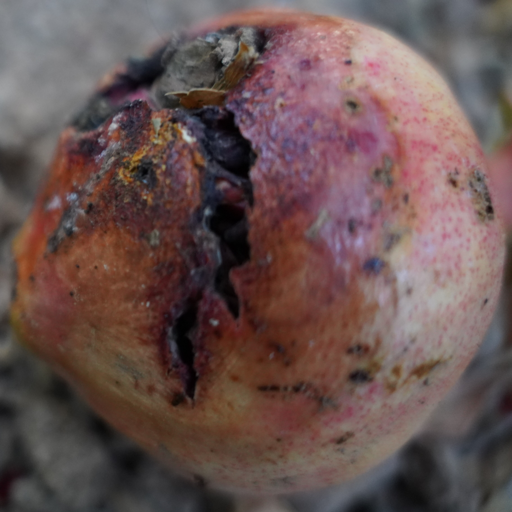
Label: Ectomyelois ceratoniae